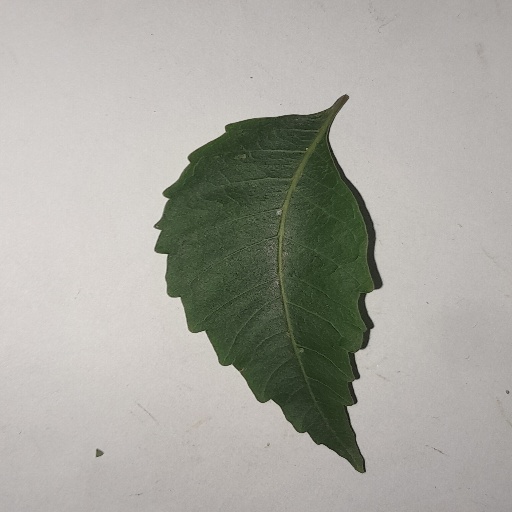
Species: Neem
Leaf condition: Healthy Leaf